The Last Ride (2016 film)

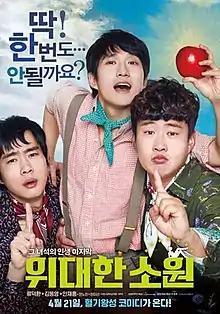
Film poster

The Last Ride is a 2016 South Korean comedy drama film written and directed by Nam Dae-joong and starring Ryu Deok-hwan, Kim Dong-young and Ahn Jae-hong.